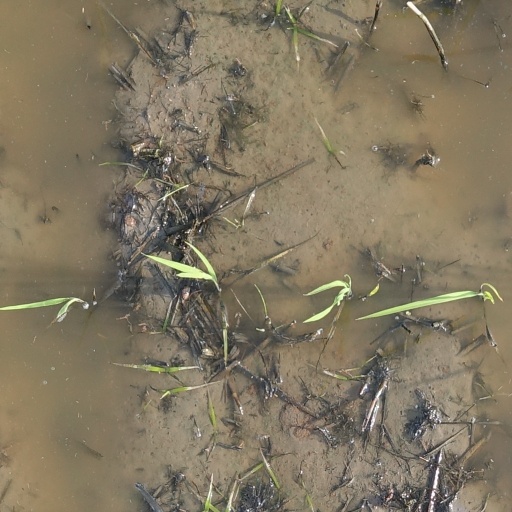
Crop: rice